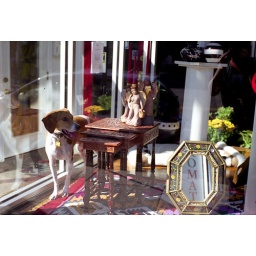
dog in window